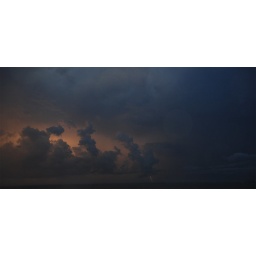
Crystal took this out the window while I was driving over the bridge on the interstate